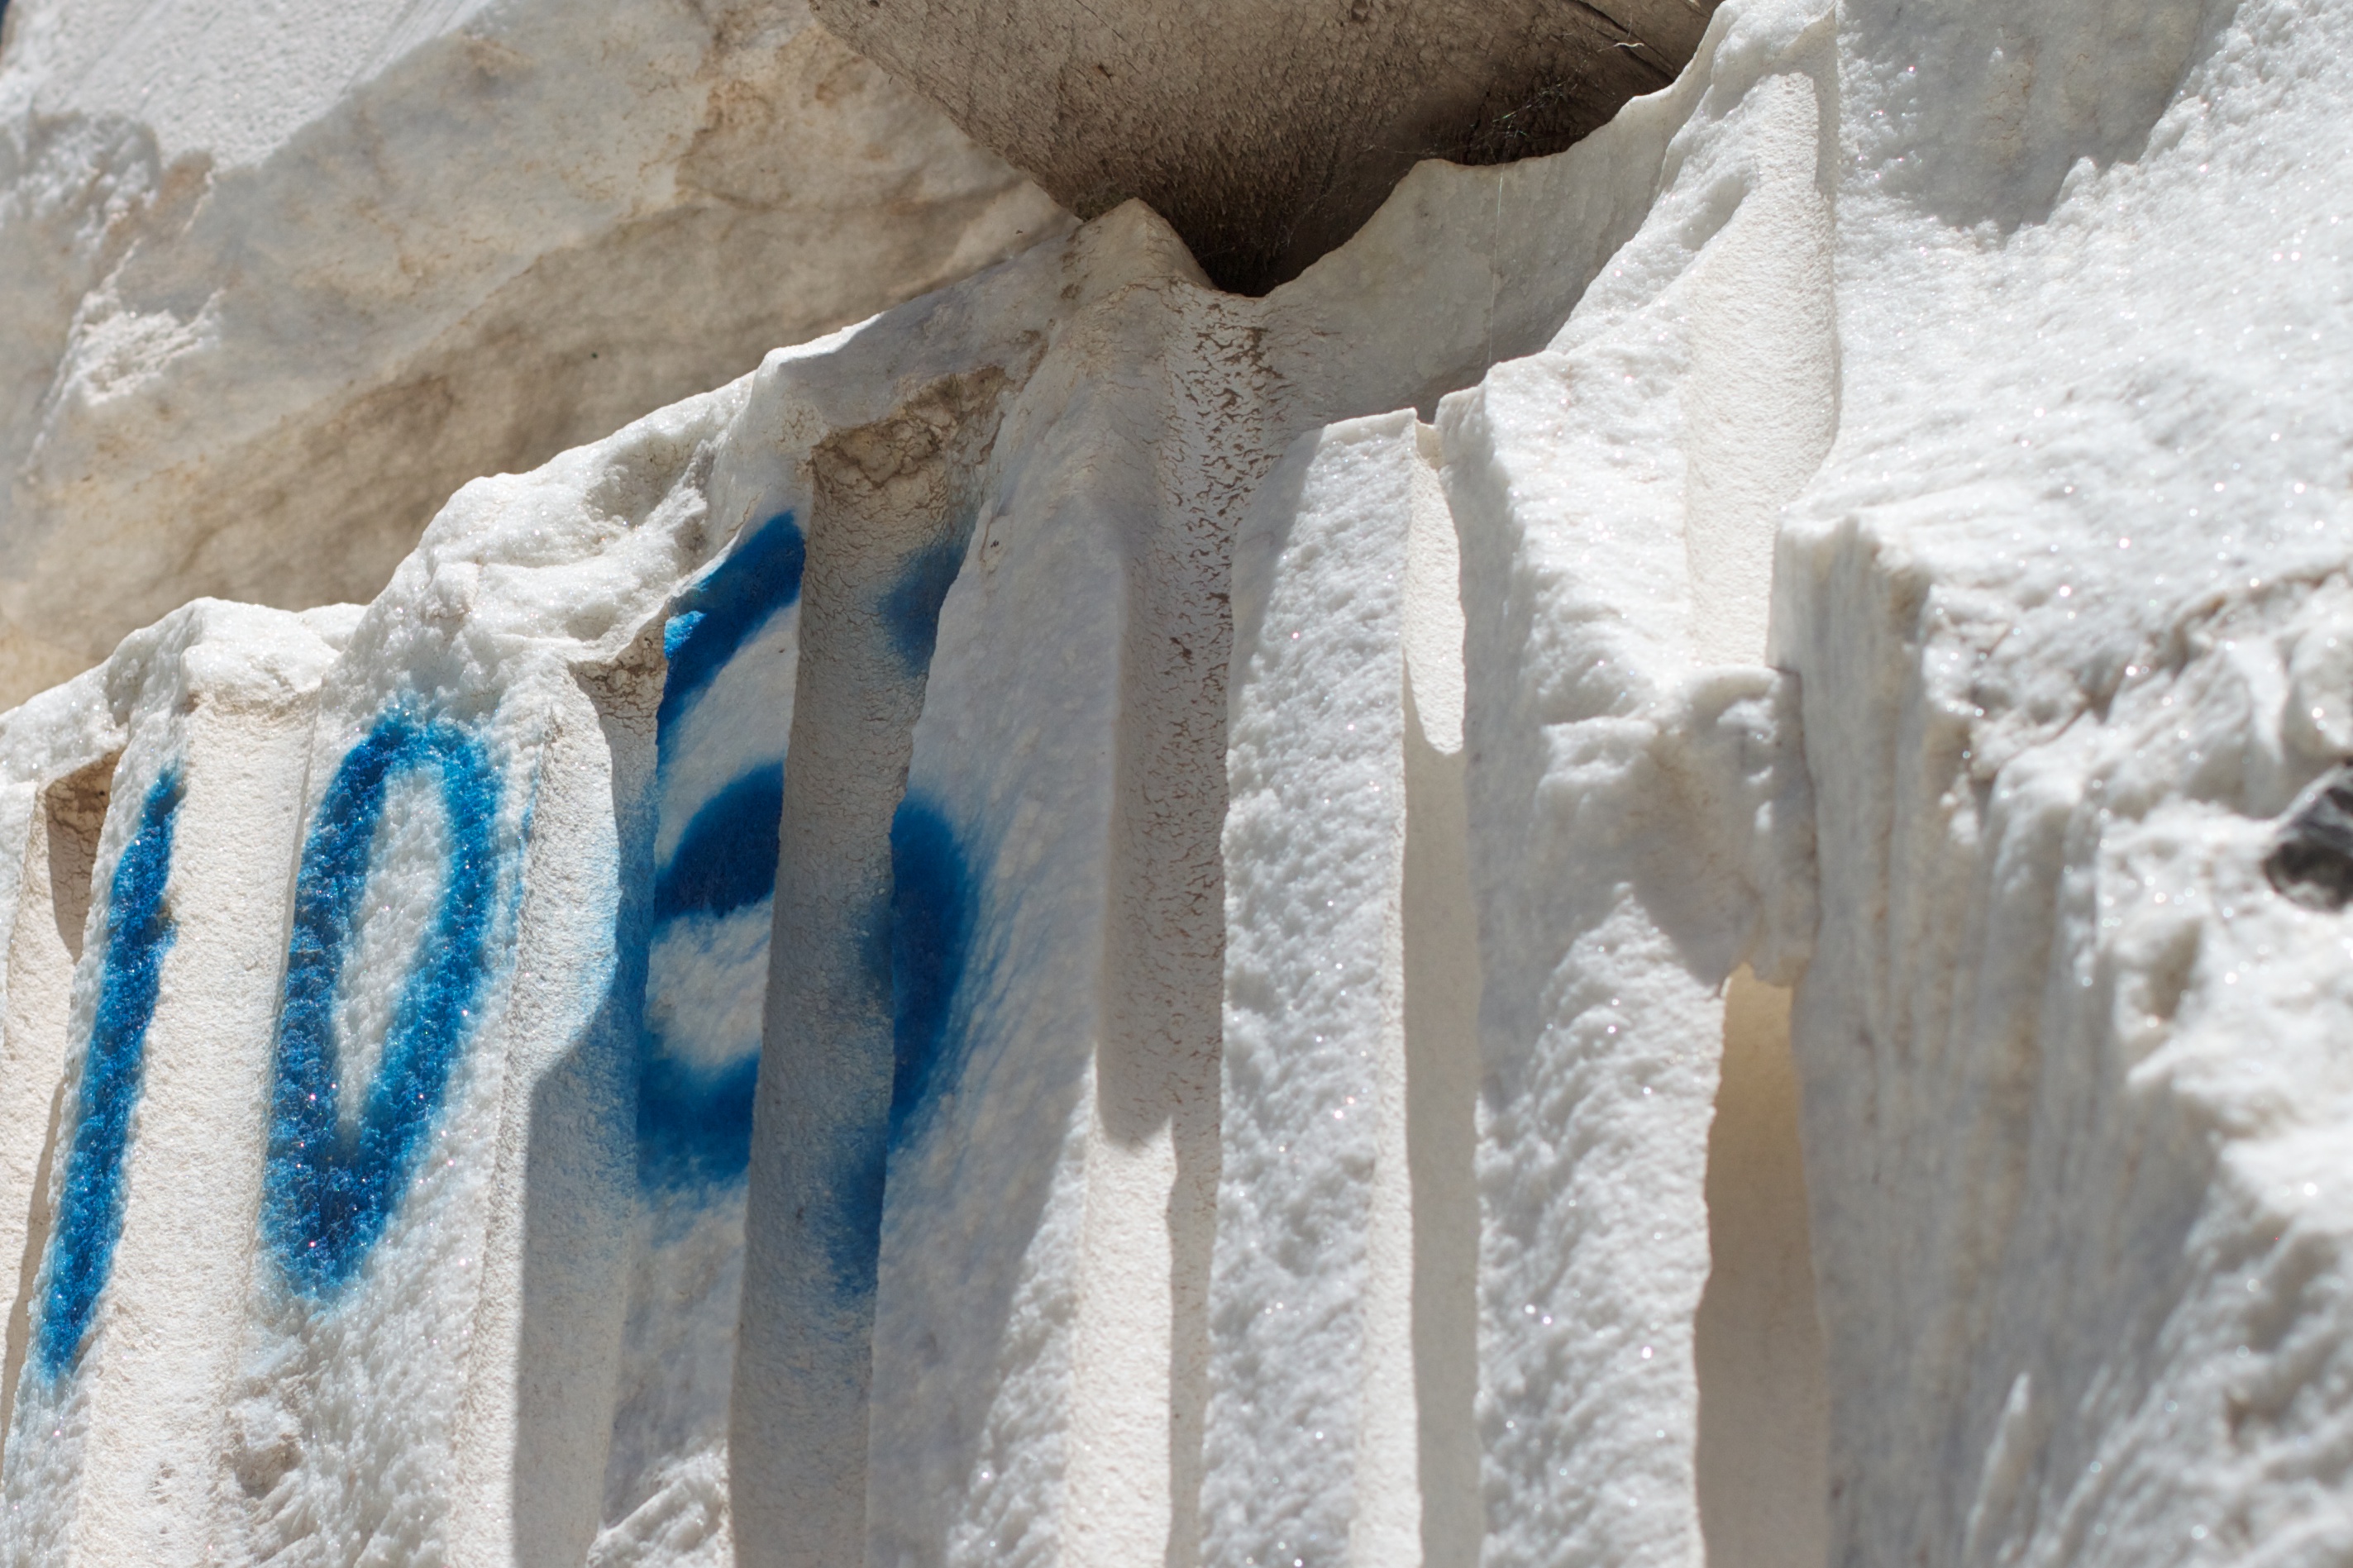
snow, winter, formation, ice, season, geology, colorado, badlands, icicle, ds106, 106, odyssey, freezing, glacial landform